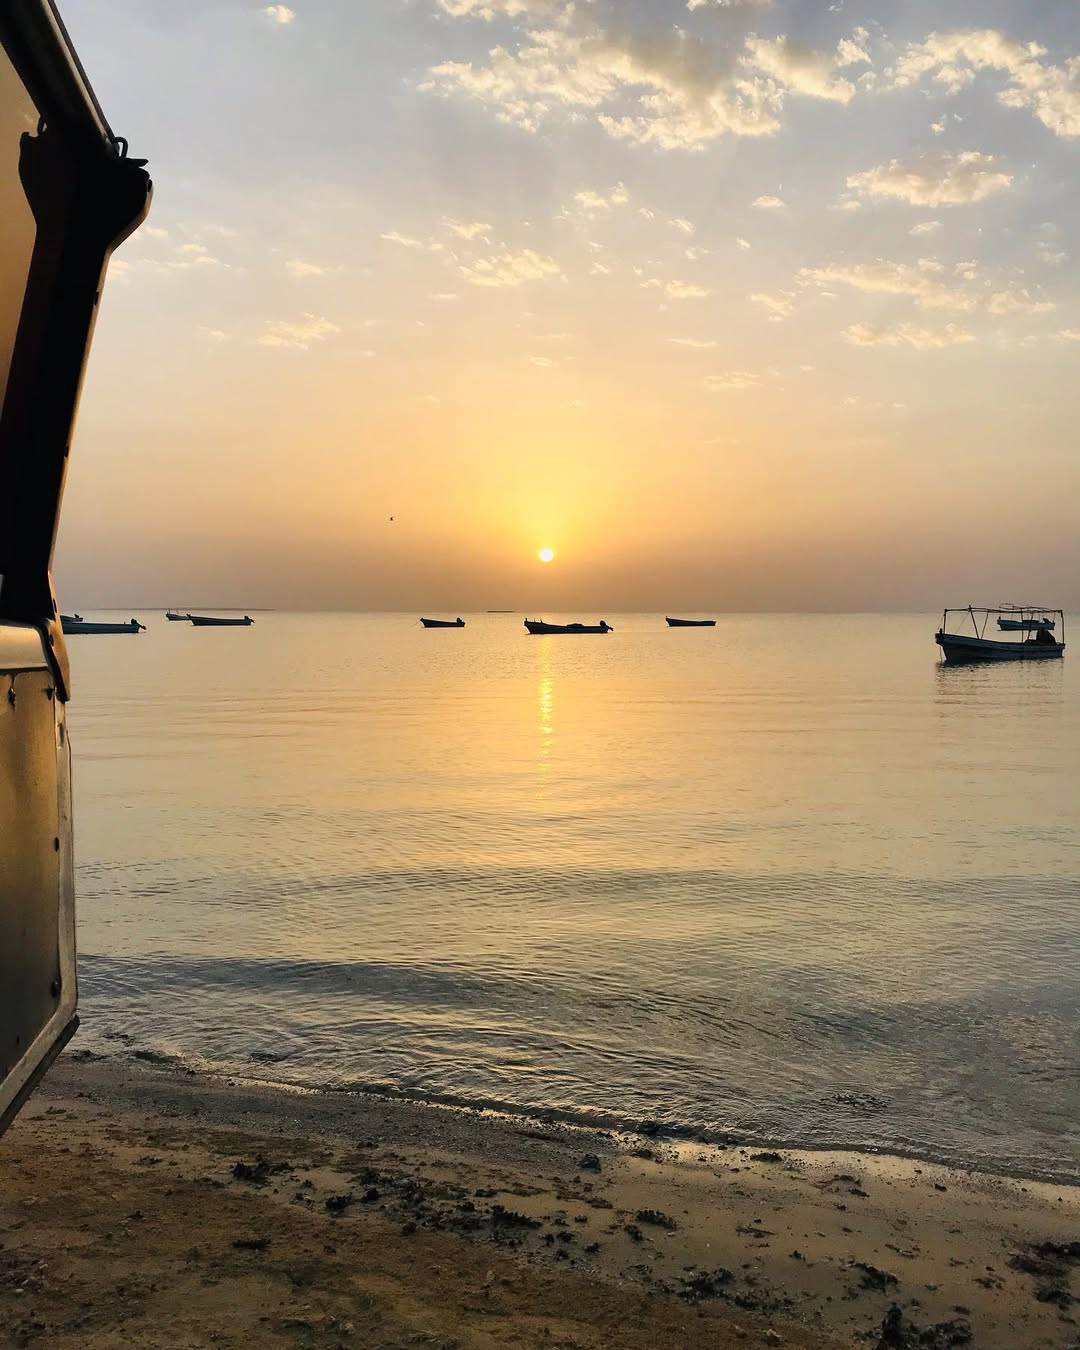
الوصف بالفصحى: صورة لشاطئ وقوارب صغيرة تبحر في الخلفية بينما تظهر الرمال في المقدمة مع بعض الطحالب.
الوصف بالعامية السودانية: الصورة بتوري شاطئ وورا في  قوارب صغيرة بتبحر ومن قدام الرمال فيها شوية طحالب.
التصنيف: Nature & Landscape